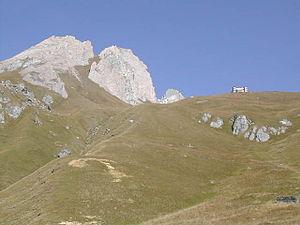
La Rote Säule ou Rote Saile est une montagne qui s’élève à 2 820 m d’altitude dans les Hohe Tauern, en Autriche.